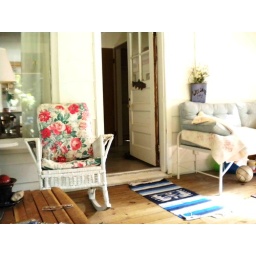
Lk MI cottage front porch doorway in dybd fish and window